Valdo Randpere

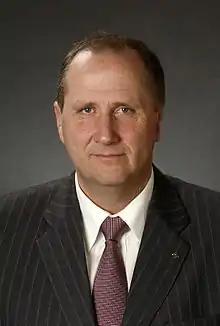
Valdo Randpere in April 2011

Randpere was born in Tallinn and graduated from the University of Tartu with a law degree ("cum laude") in 1982.